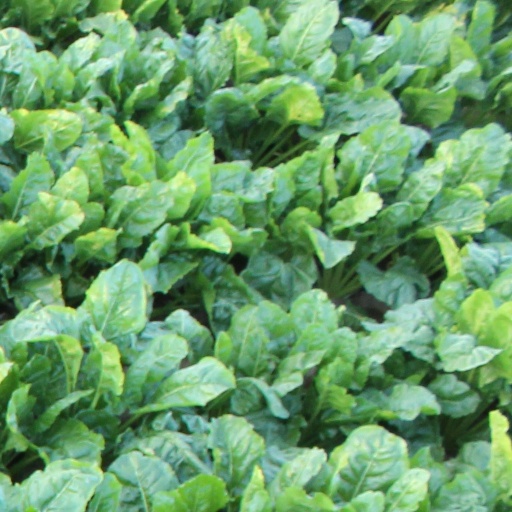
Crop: sugar beet